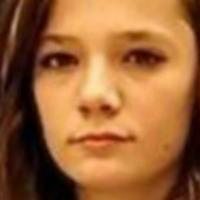
Age group: age 11-20